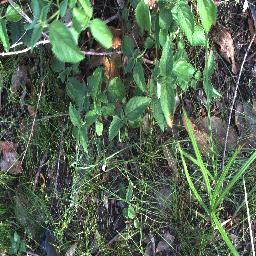
Label: lantana